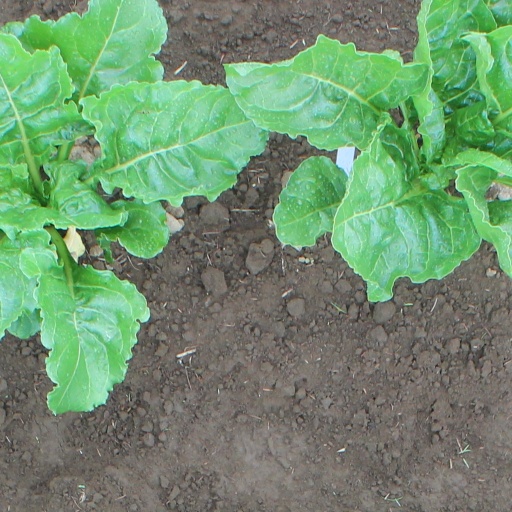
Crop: sugar beet